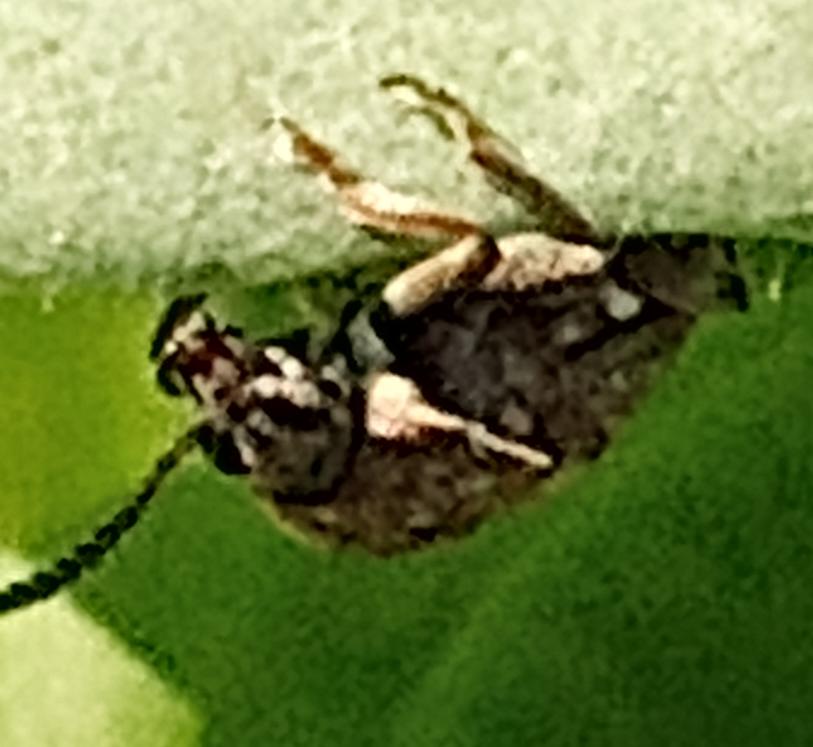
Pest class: pea_weevil